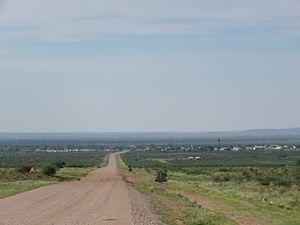
La cité perdue du Kalahari est une énigme de l’exploration européenne de l’Afrique et de l’archéologie datant de la fin du XIXᵉ siècle. L’histoire rapporte l’existence d’une cité en ruine se trouvant dans le désert du Kalahari. Elle ne sera résolue qu'un siècle plus tard avec la découverte de concrétions naturelles de dolérite pouvant donner l'impression de constructions humaines.
Aroab est un village avec une population d'environ 5 000 personnes, situé dans le sud de la Namibie, près de Keetmanshoop, au bord du désert du Kalahari. La moyenne annuelle des précipitations y est d'environ 150 à 200 mm.